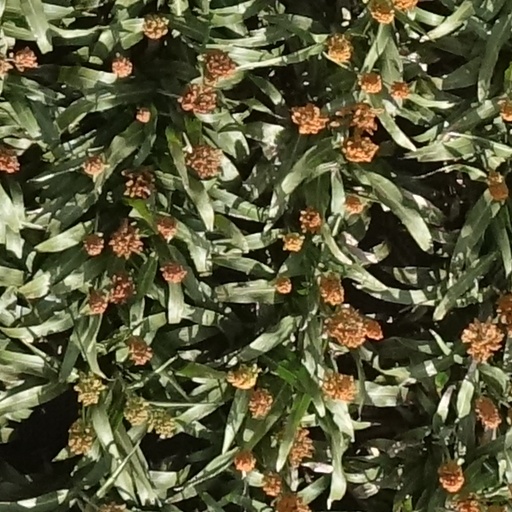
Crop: sorghum